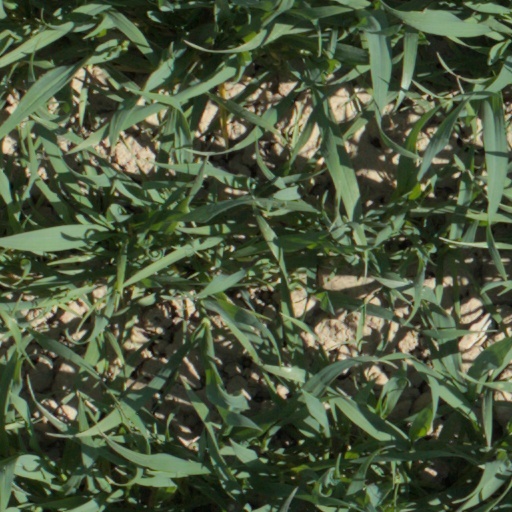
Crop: wheat